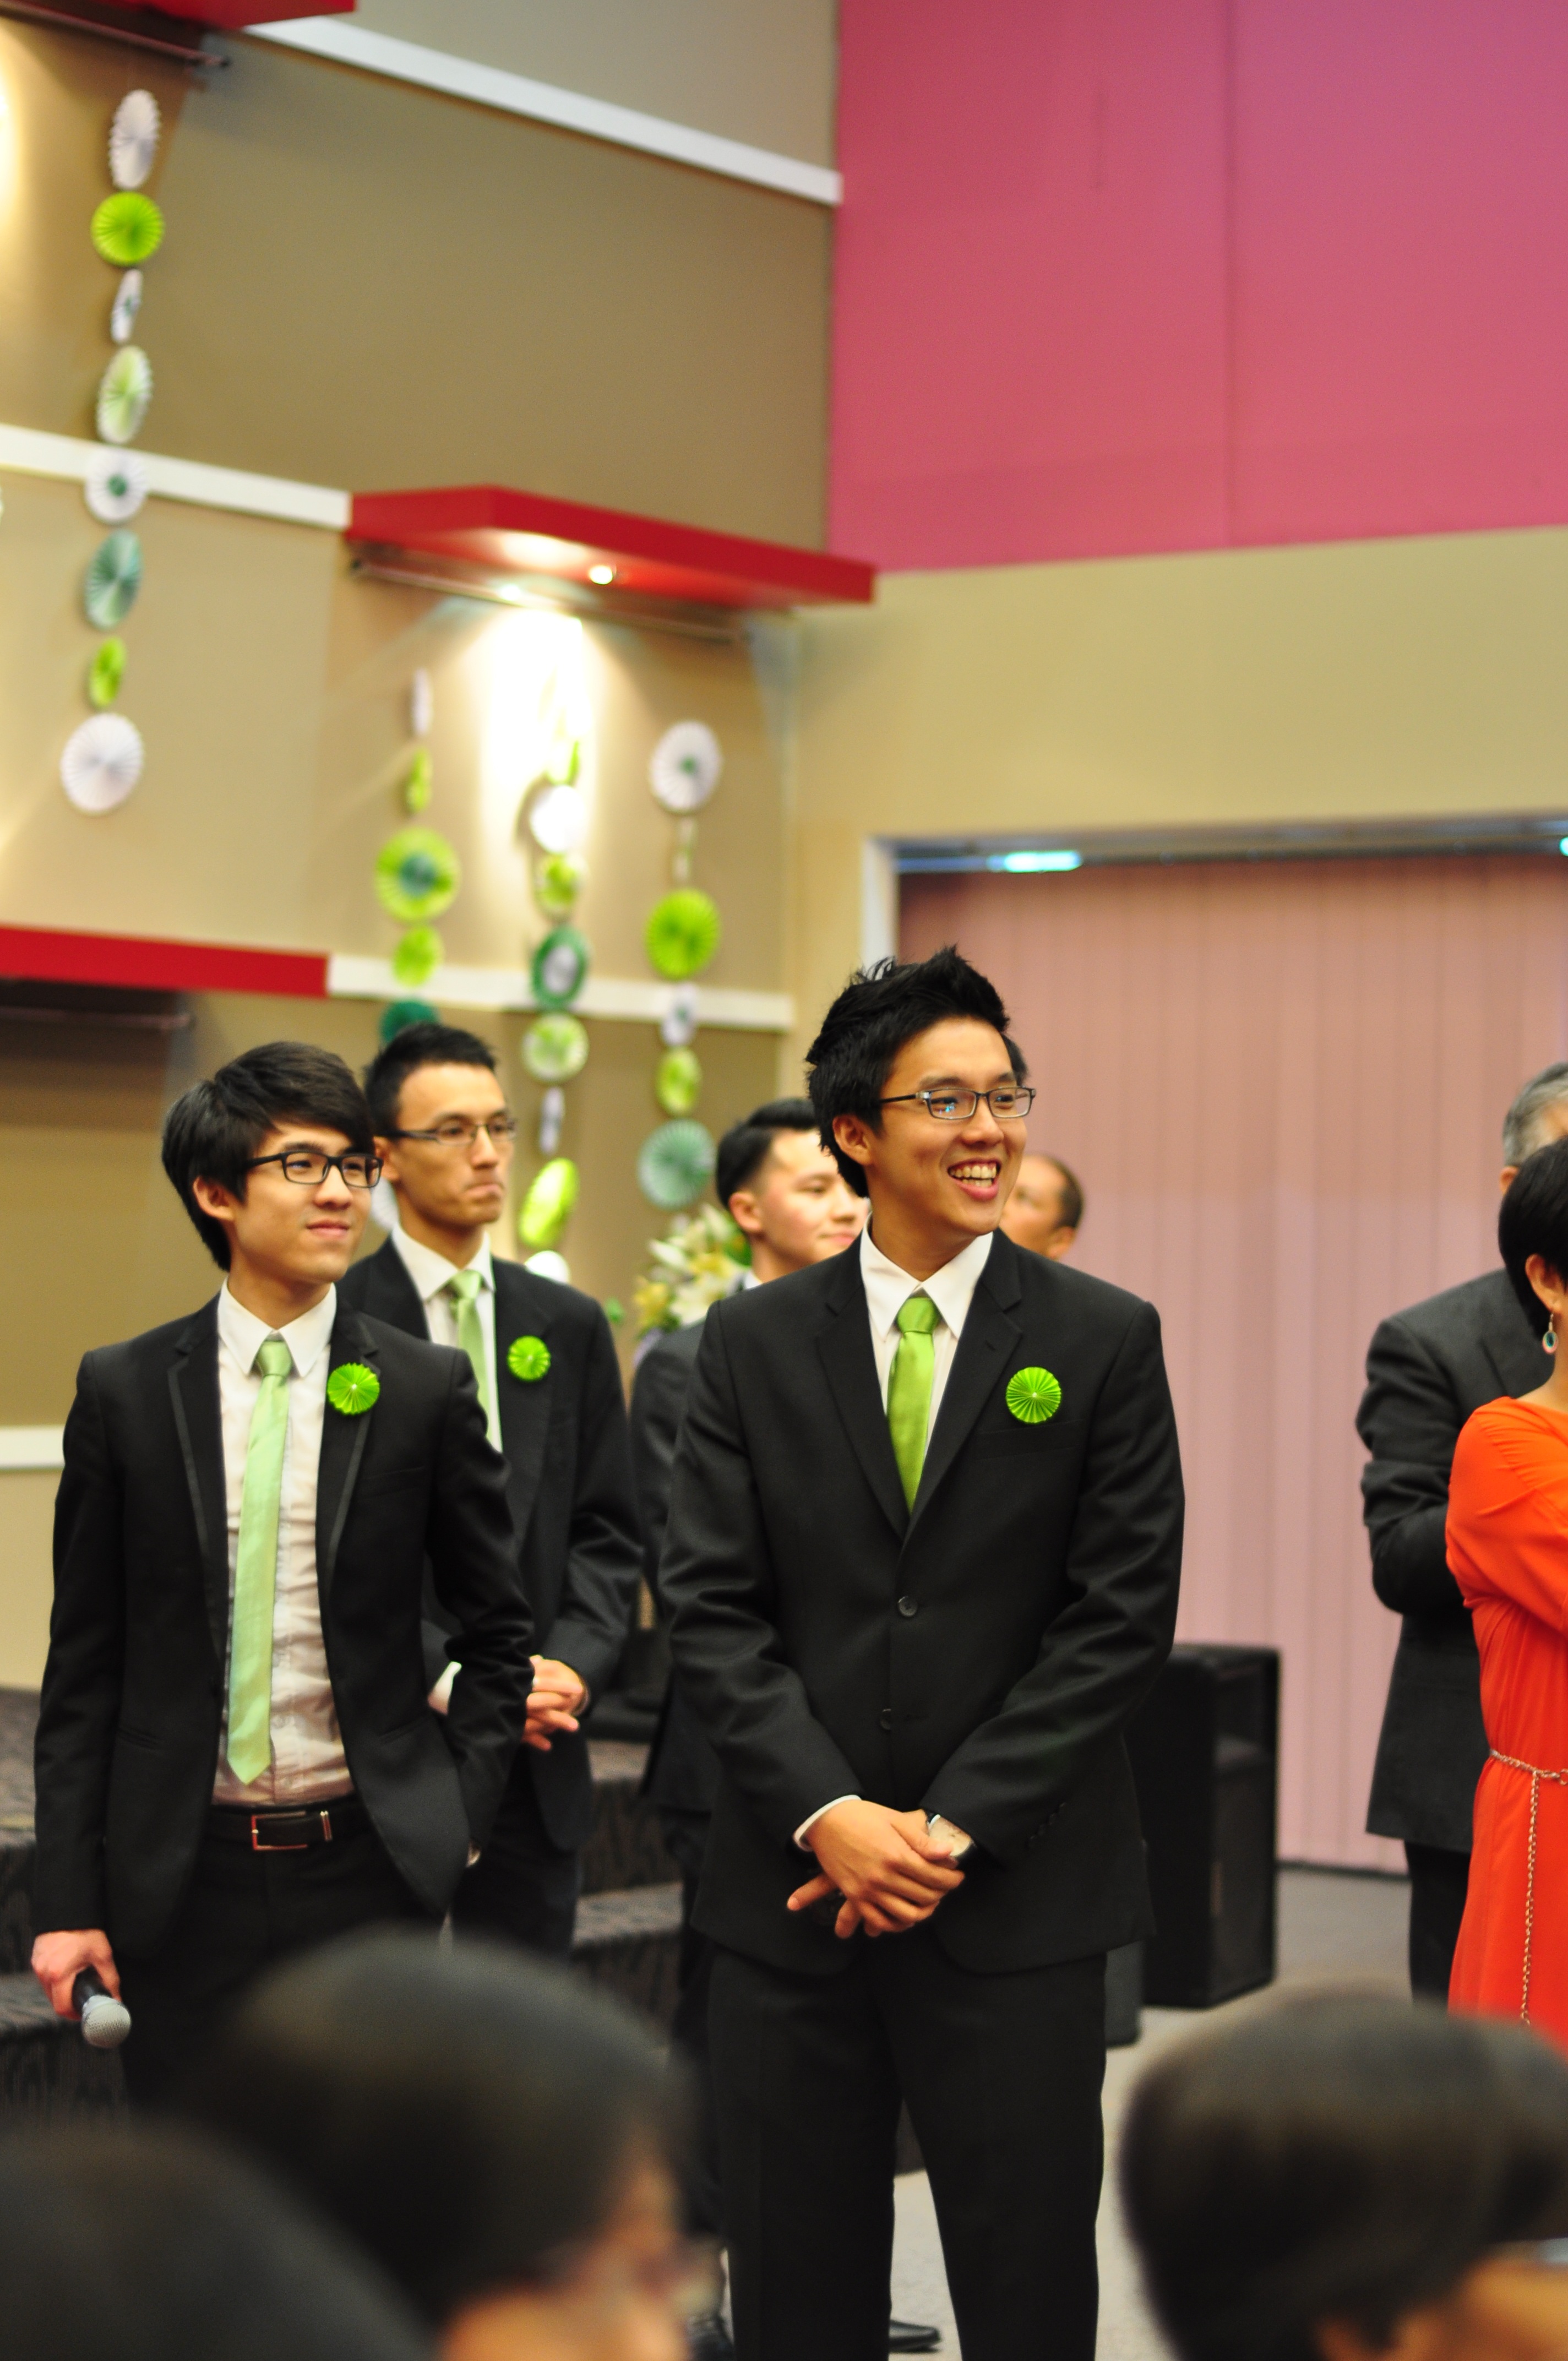
love, wedding, groom, marriage, ceremony, event, husband